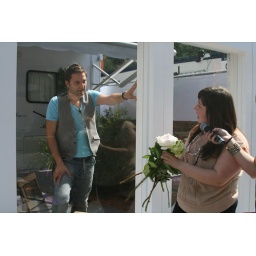
Mike gets shown flowers and cakes by wedding suppliers on day 2 of the Marry Me Microsoft challenge.